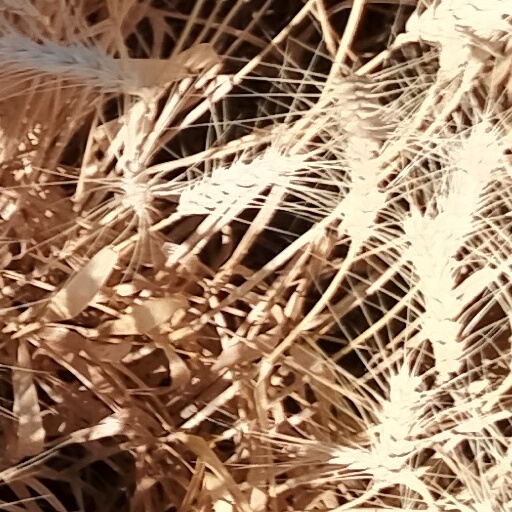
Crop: wheat